2023 American League Wild Card Series

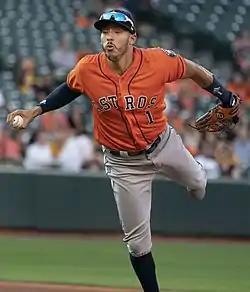
Carlos Correa, pictured here with the Houston Astros, drove in the go-ahead run in Game 2.

The Blue Jays, looking to stave off elimination, started former Twin José Berríos, while the Twins, in pursuit of their first playoff series win since 2002, started Sonny Gray. Both pitchers allowed no runs for the first three innings of the game. After giving up a leadoff walk in the fourth inning, Berríos was pulled with 47 pitches thrown in favor of Yusei Kikuchi. Kikuchi, normally a starter, proceeded to load the bases with no outs. Carlos Correa drove in a run with a single. Willi Castro subsequently hit into a double play but Max Kepler was able to score Minnesota's second run of the game. The Blue Jays put two runners in scoring position in the fifth inning but Vladimir Guerrero Jr. was picked off at second base to end the inning. In the sixth, Toronto loaded the bases with one out but failed to score as Matt Chapman hit into a 6–4–3 double play. Three innings later, Jhoan Durán would pitch around a one-out single to strike out the side and pickup his second save in as many days. With the victory, the Twins won their first postseason series since 2002, and with the loss, the Blue Jays fell to 0–6 in postseason games since 2020.